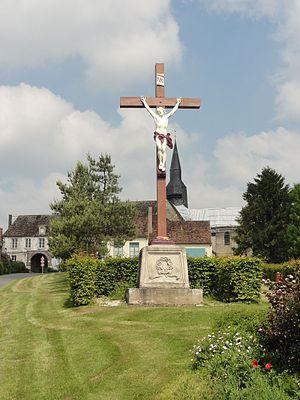
Calvaire à Montmille (près de la mairie).
L'église Saint-Lucien de Montmille est une église catholique paroissiale située au hameau de Montmille, à Fouquenies, en France. Implantée au sommet d'une colline dominant la vallée du Thérain, le mont Mille, elle perpétue le souvenir du martyr de saint Lucien, patron du Beauvaisis, qui a été torturé par des soldats romains près de l'actuelle église car ne voulant pas renier son Dieu. Auparavant, ses deux disciples saint Maxien et saint Julien avaient été décapités à l'emplacement de la crypte de l'église, et ils ont été enterrés sur place, avant de rejoindre ultérieurement la sépulture de saint Lucien à l'abbaye Saint-Lucien de Beauvais. Des reliques restent néanmoins à Montmille, et un prieuré bénédictin est fondé au début du Xᵉ siècle au plus tard. En effet, la paroisse de Fouquenies est attestée depuis 922, et le prieur nomme à la cure, ce qui prouve l'antériorité du prieuré. Celui-ci ainsi que l'église de Montmille sont au titre de Saint-Maxien, et ce n'est qu'au XXᵉ siècle que ce vocable s'efface à la faveur de saint Lucien.